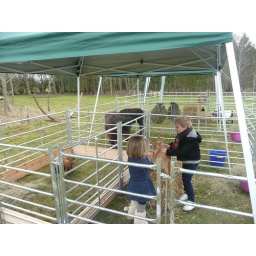
It was cuddly animals galore during a petting zoo and pony day at The Lakes by yoo